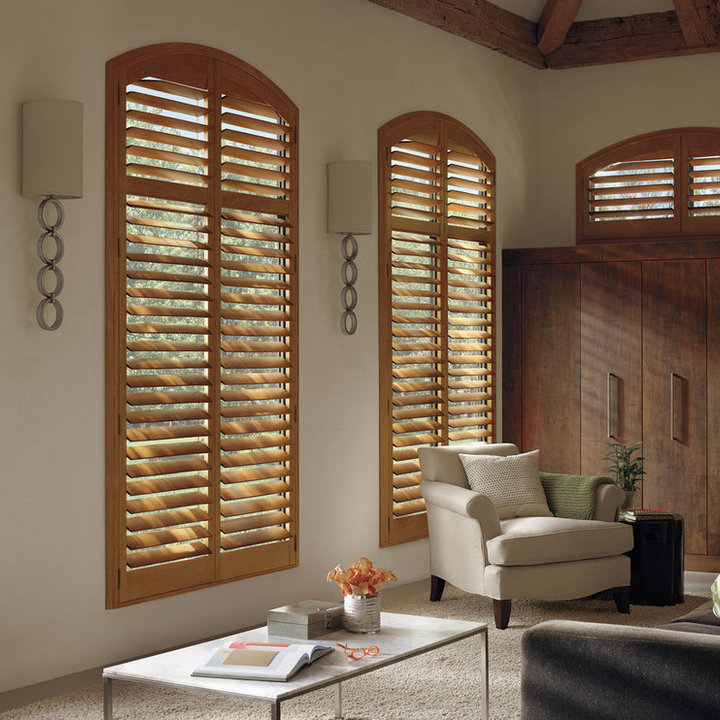
Style: Classic